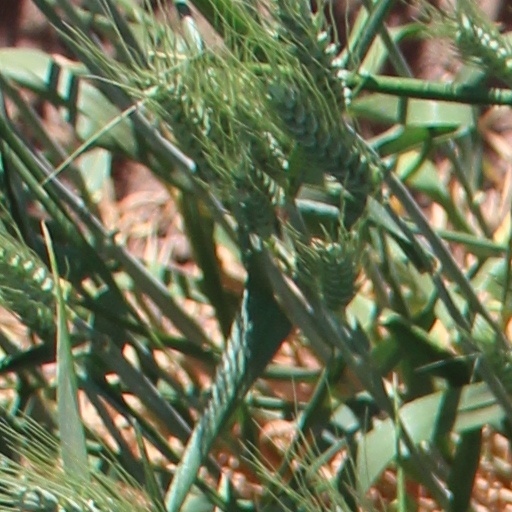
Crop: wheat